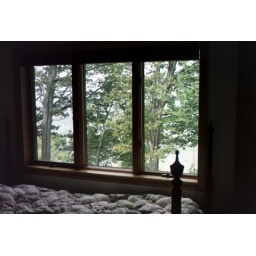
View out the window of the upstairs bedroom of Mercedes' place in Holland, MI. August 2004.